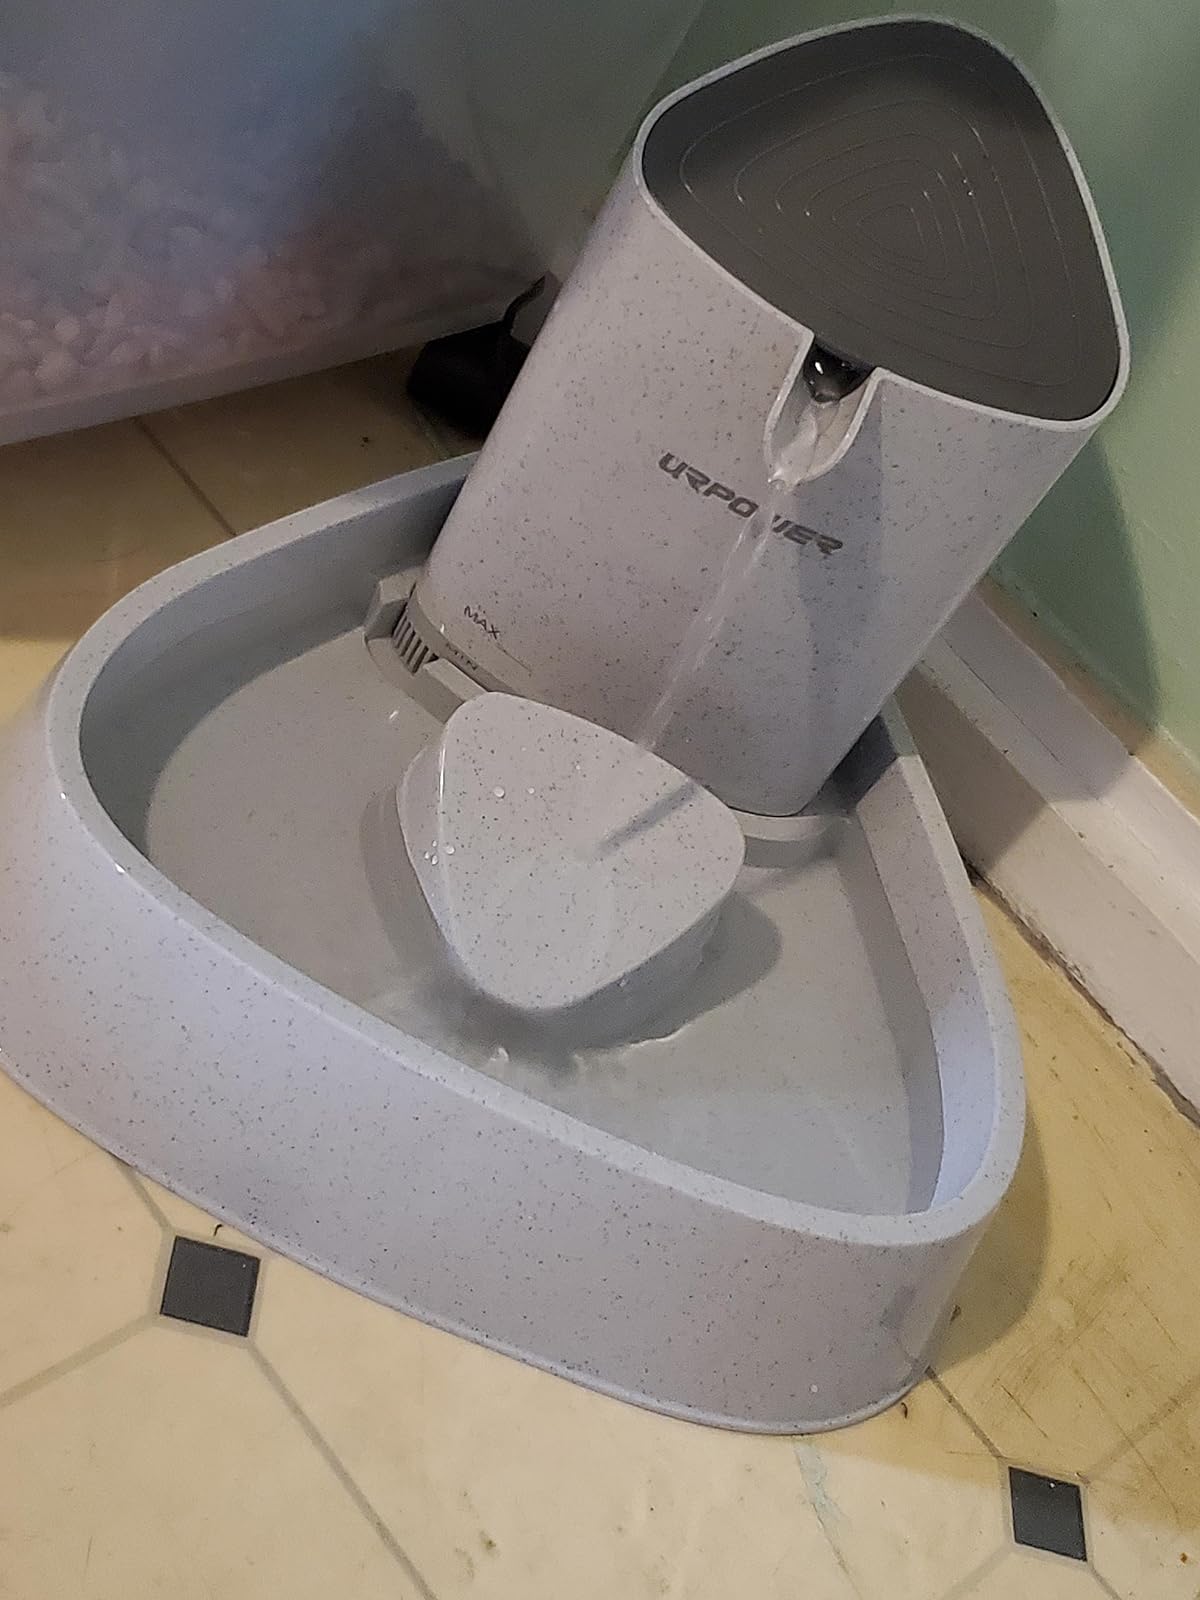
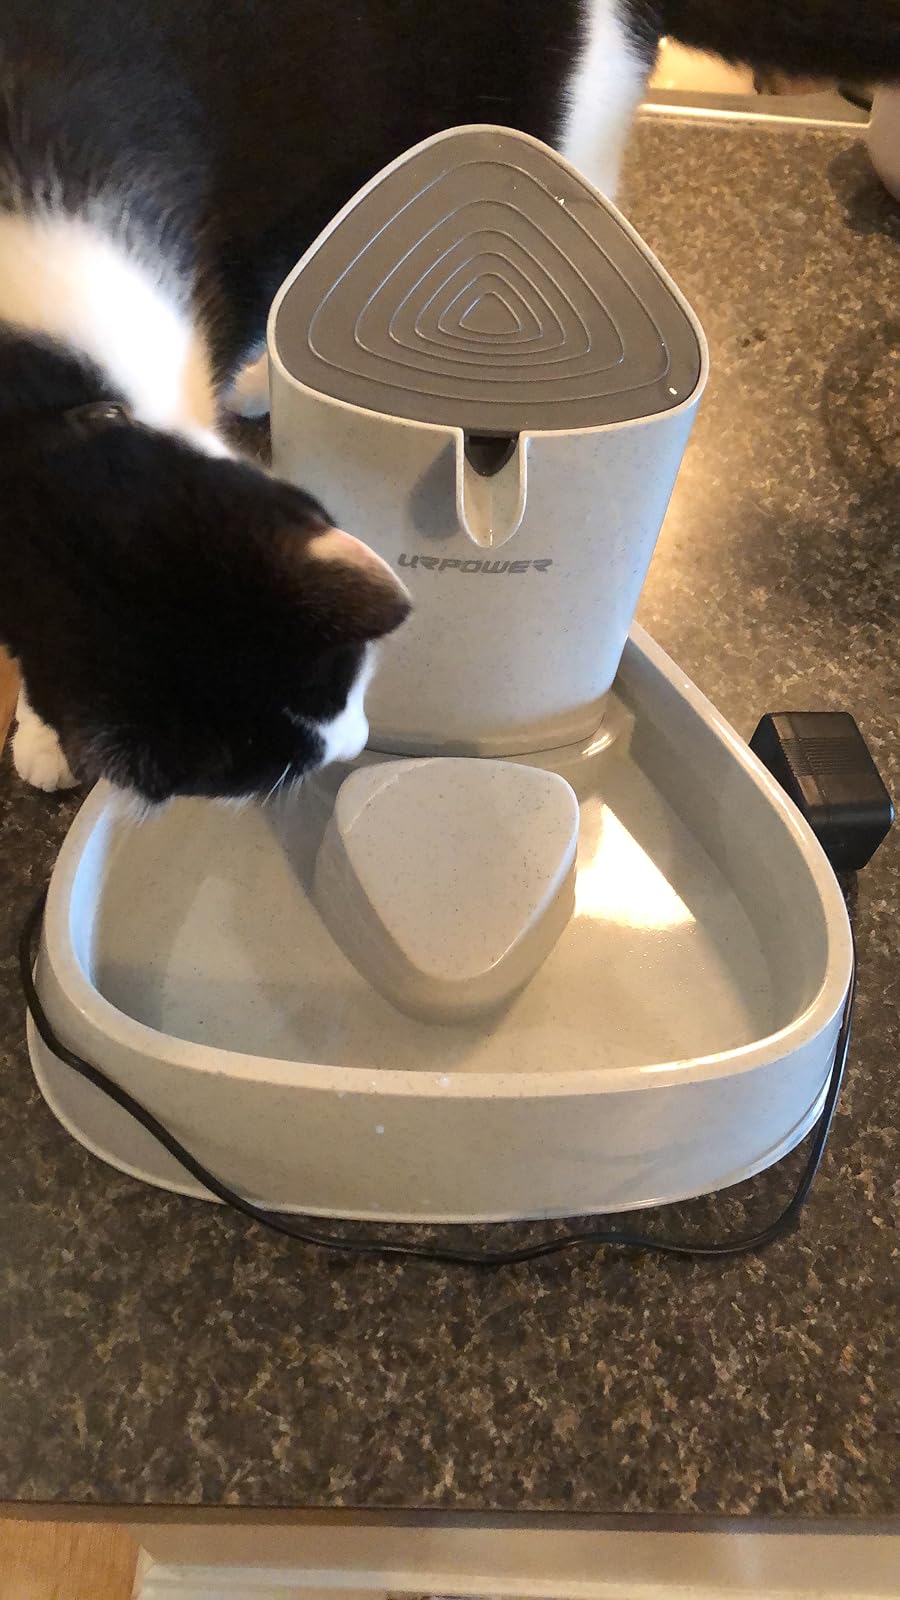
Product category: items_bowl
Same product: yes